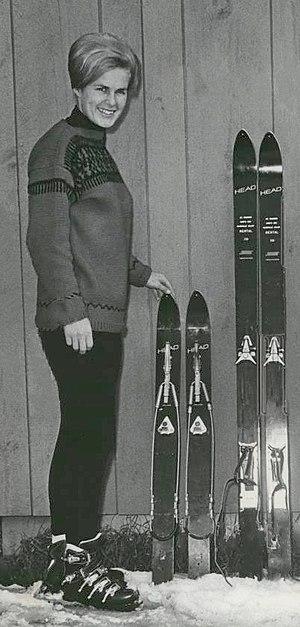
Penny Pitou, née le 8 octobre 1938, est une skieuse alpine américaine.